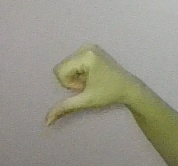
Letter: waw